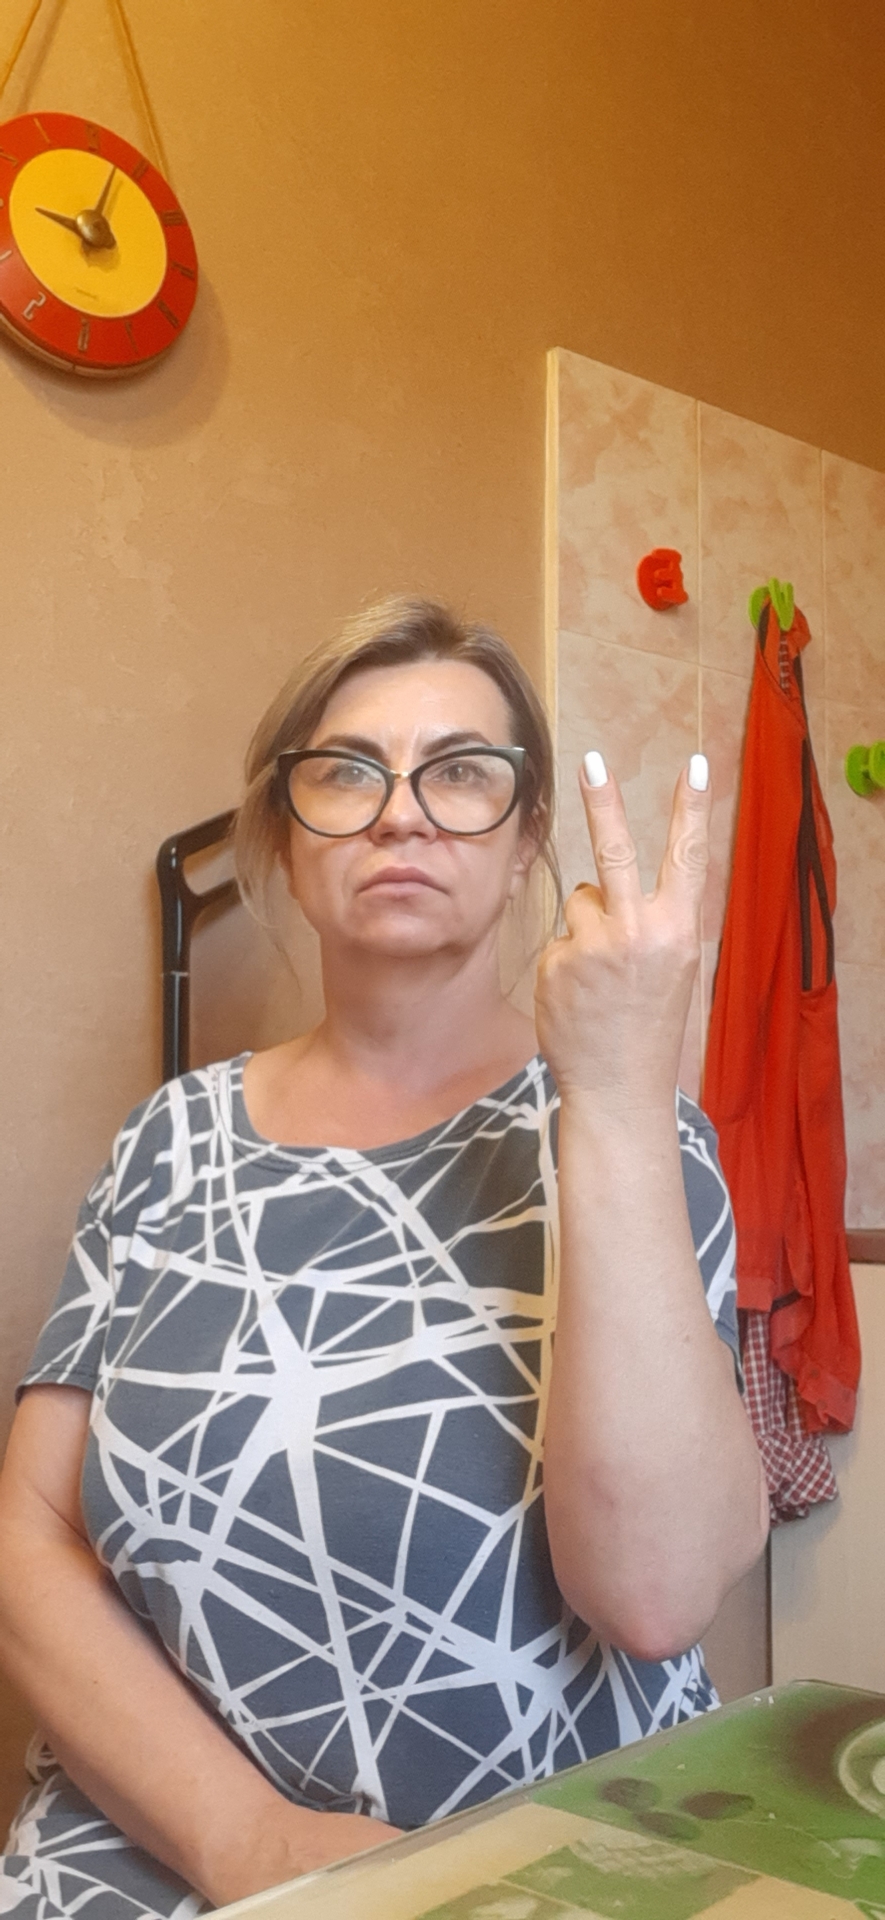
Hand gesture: peace_inverted